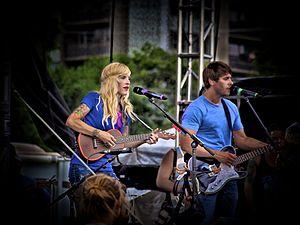
Walk off the Earth est un groupe de rock alternatif canadien, originaire de Burlington, en Ontario. Formé en 2006, il rencontre un certain succès à travers le monde en réalisant des clips vidéos à petit budget, de reprises et de morceaux originaux. Le groupe s'est constitué une multitude de fans sans l'aide des maisons de disques, des agents de production et de marketing. Walk off the Earth est dirigé par l'un de ses membres, Gianni « Luminati » Nicassio, qui produit aussi la musique et les vidéos du groupe.